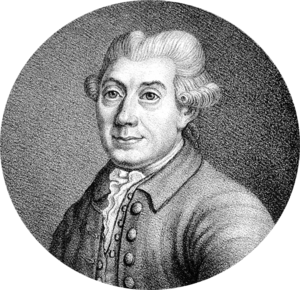
Carsten Niebuhr
Carsten Niebuhr 17. marts 1733 - 26. april 1815, tysk/dansk opdagelsesrejsende
Carsten Niebuhr var tysk matematiker, kartograf og geografisk rejsende i dansk tjeneste.